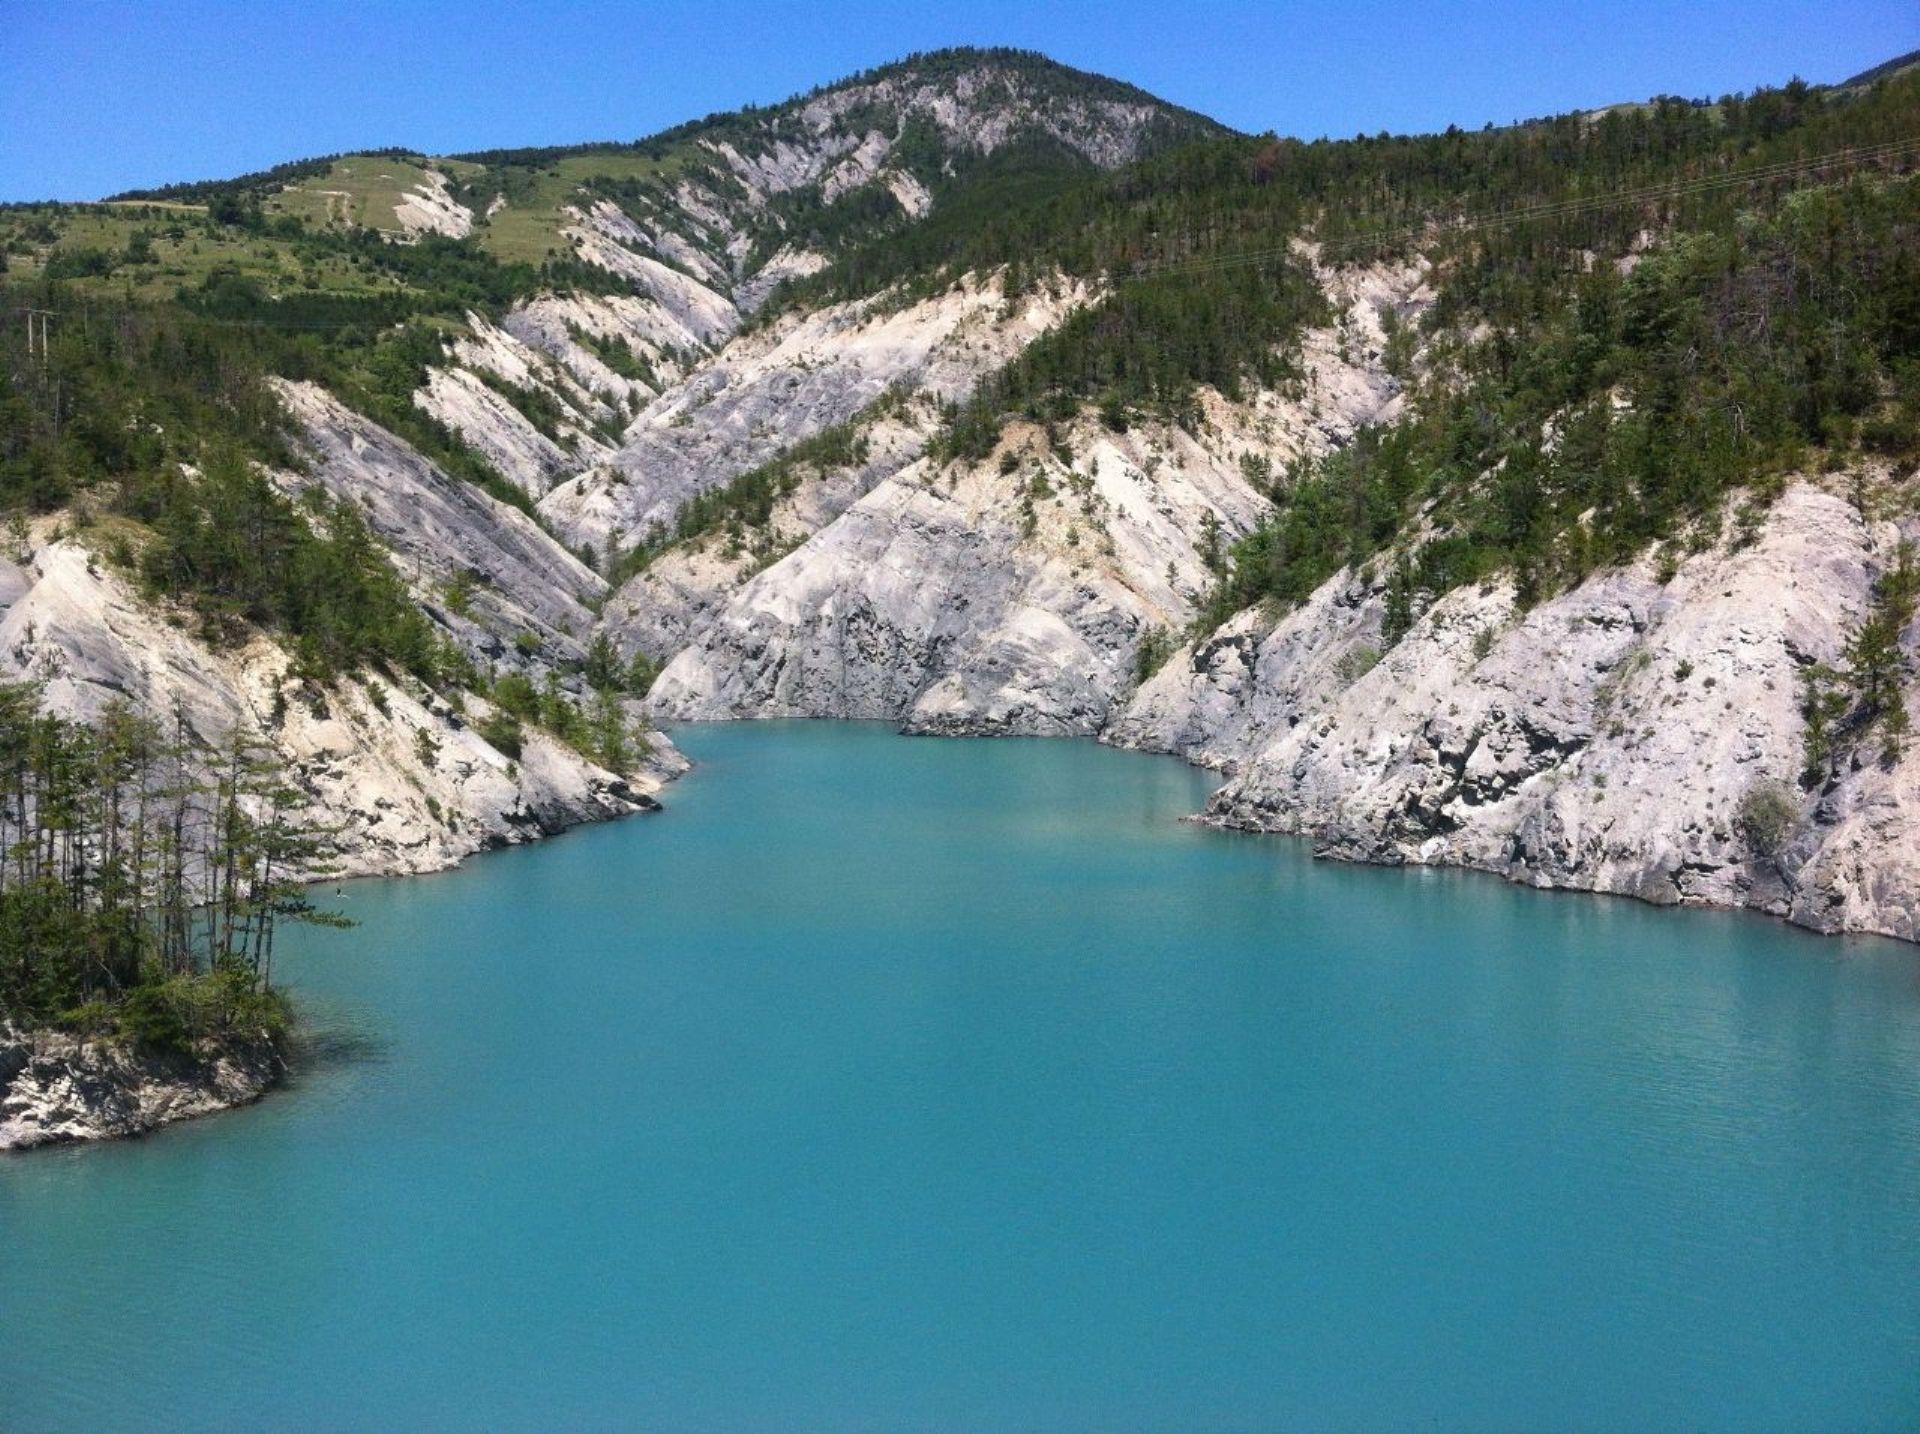
coast, mountain, lake, mountain range, fjord, reservoir, body of water, portugal, loch, crater lake, booked, sea bay, tarn